Question: Please indicate a possible affordance area of jump_skis that can be used for gliding
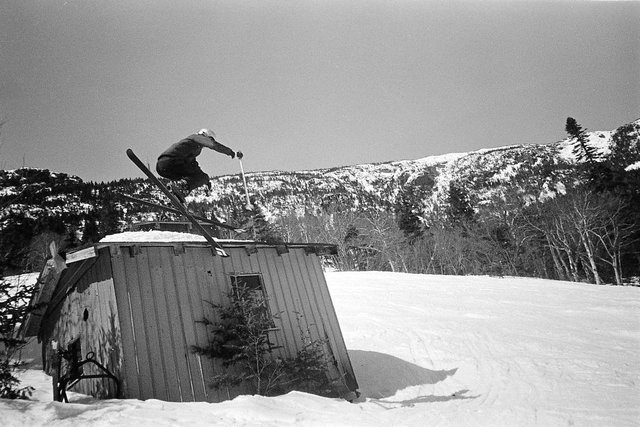
Answer: [114.938, 191.359, 247.2, 234.729]